Gulab Bagh and Zoo

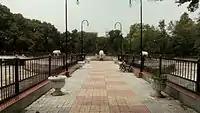
Kamal Talai.

There is a huge artificial water body named as Kamal Talai, situated towards north-eastern end of Gulab Bagh. It is an oval-like structure, consisting of four bridges connecting with each other at the central junction.